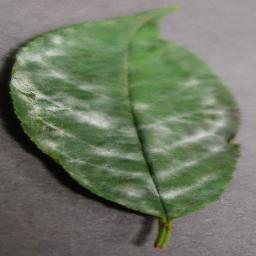
Label: Cherry___Powdery_mildew